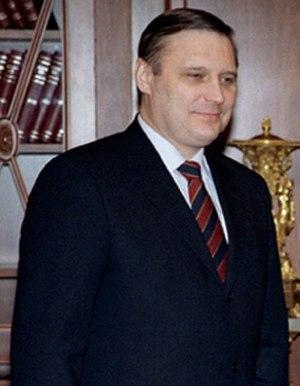
Le premier vice-président du gouvernement russe est un membre du gouvernement de la Fédération de Russie.